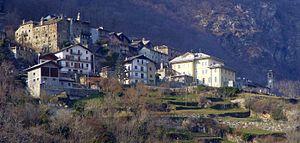
Perloz est une commune de la basse Vallée du Lys, en Vallée d'Aoste.